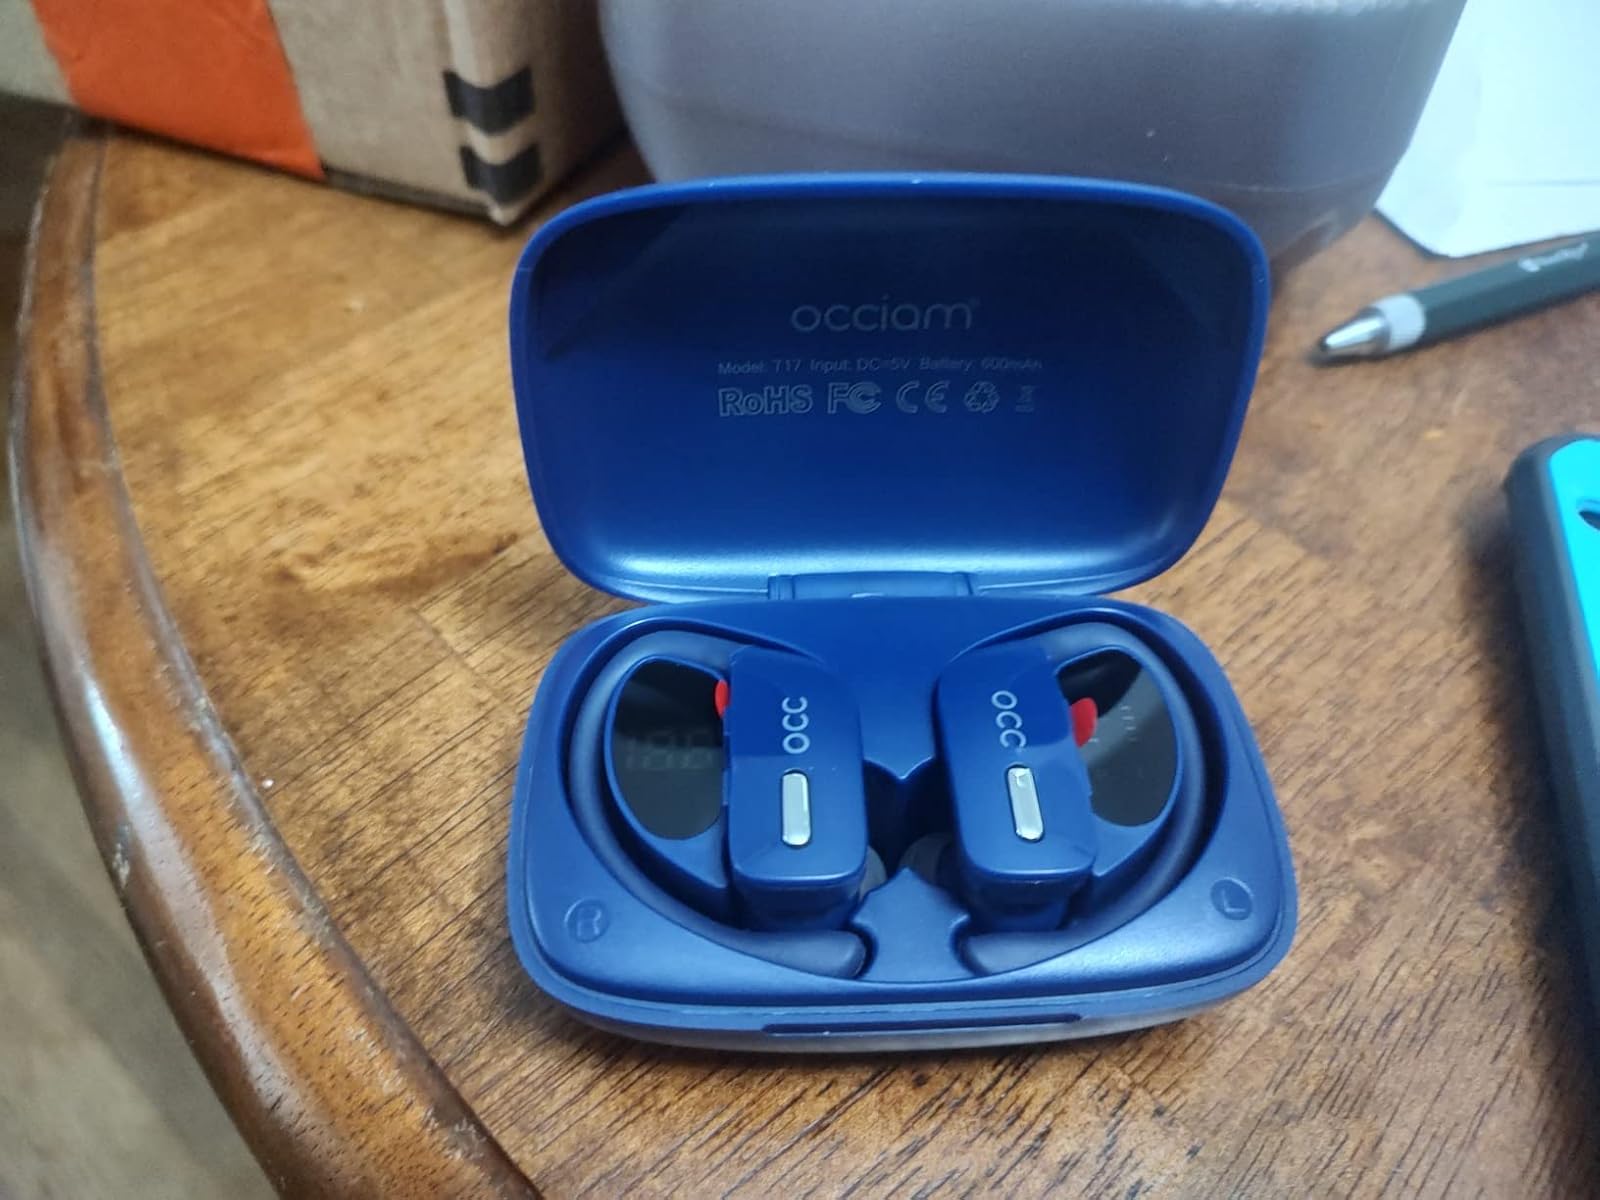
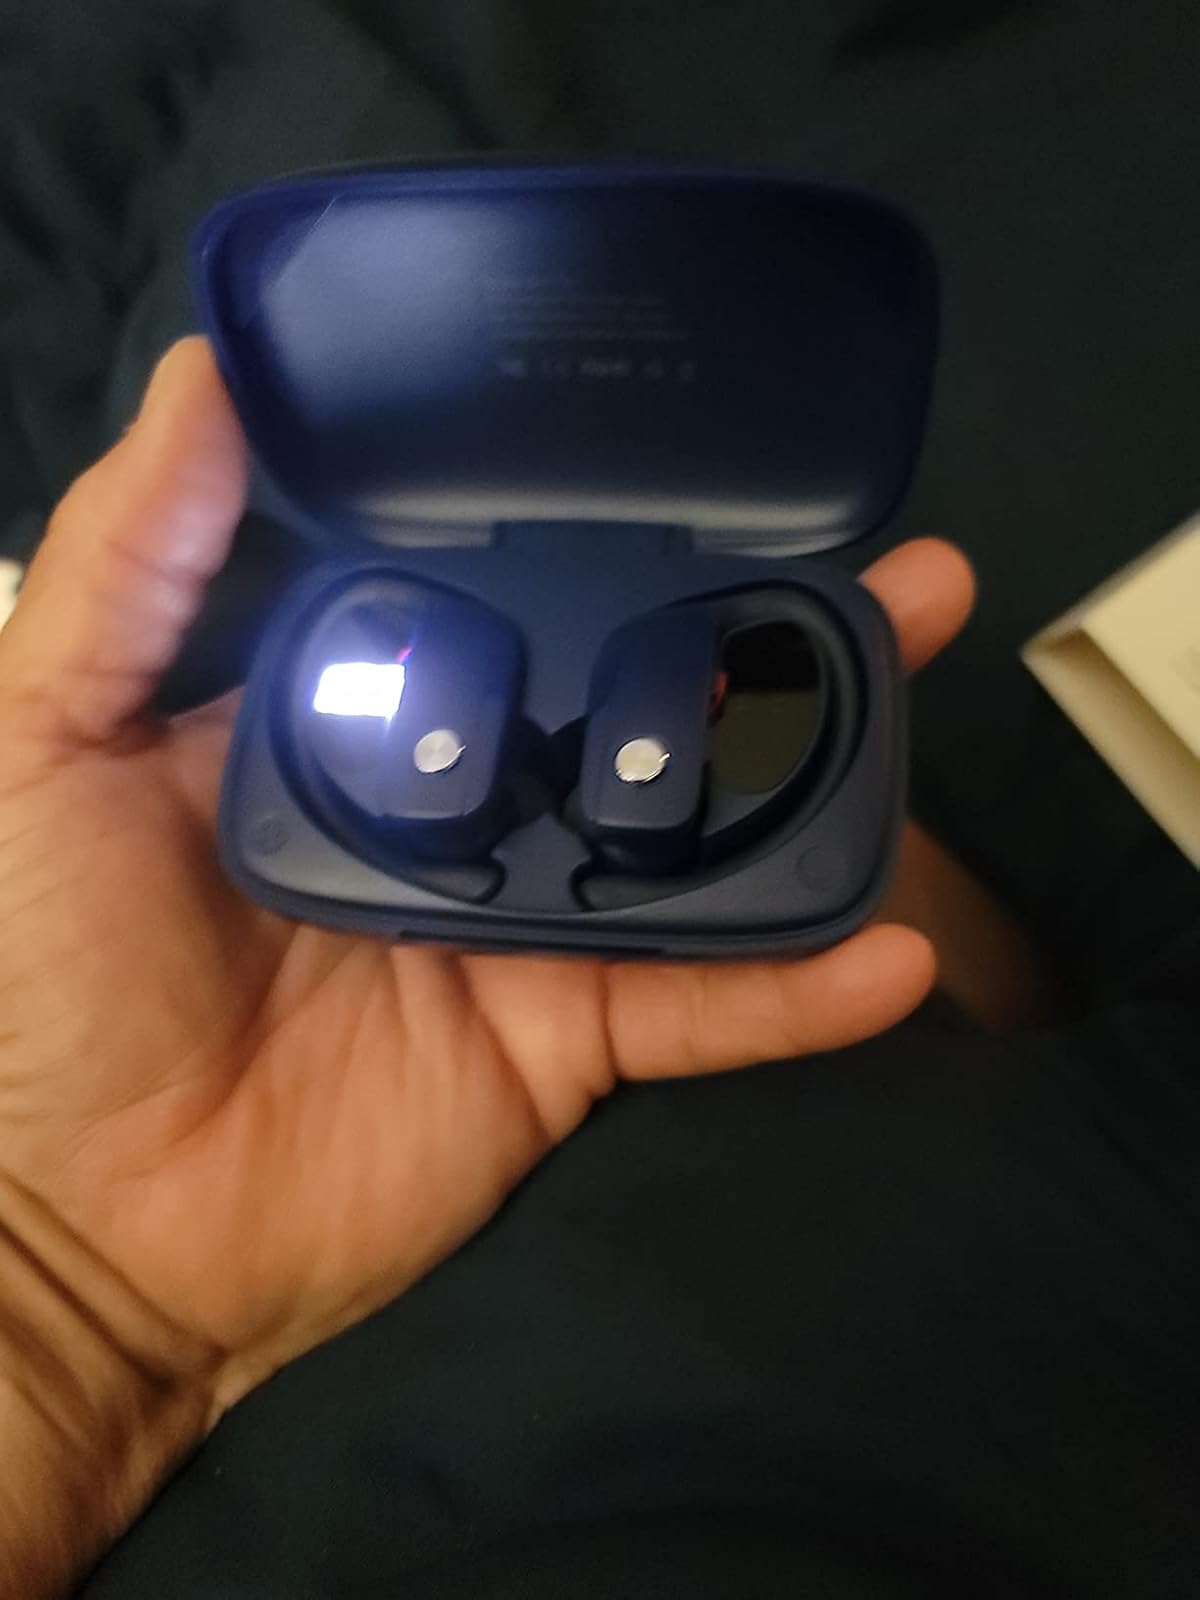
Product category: earbuds
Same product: no